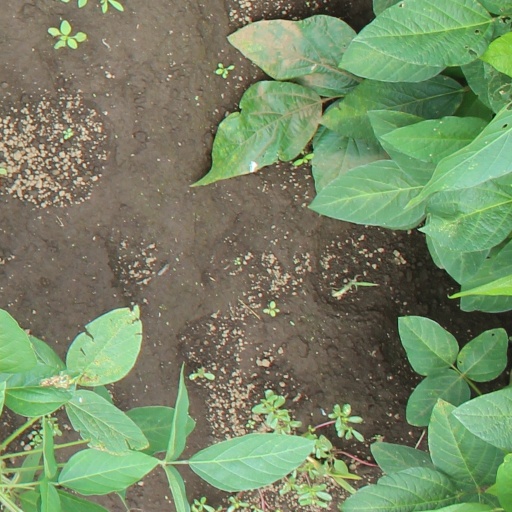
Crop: soybean